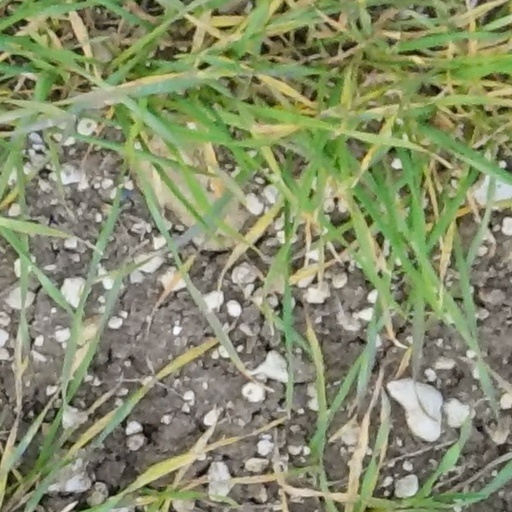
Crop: wheat